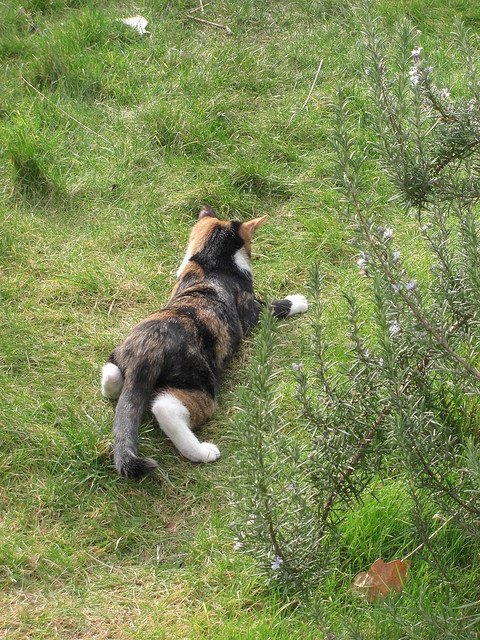
A black, white and brown dog laying in the grass.
Cat in wild field, sneaking up on insect.
Calico cat sprawled stealthily in the grass in an alert manner.
Wildflowers grow and a cat plays in the grass.
A cat laying down in a field of grass and other plants.